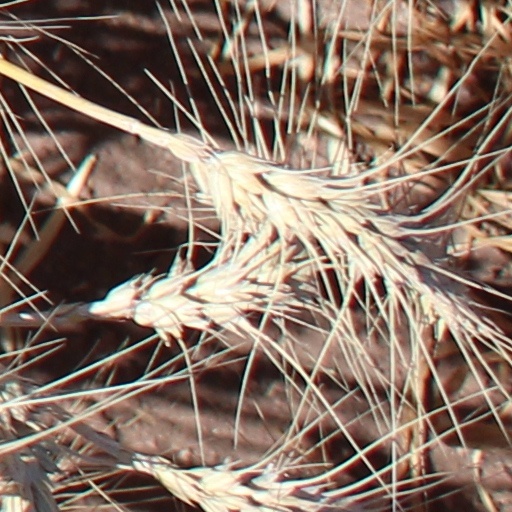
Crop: wheat